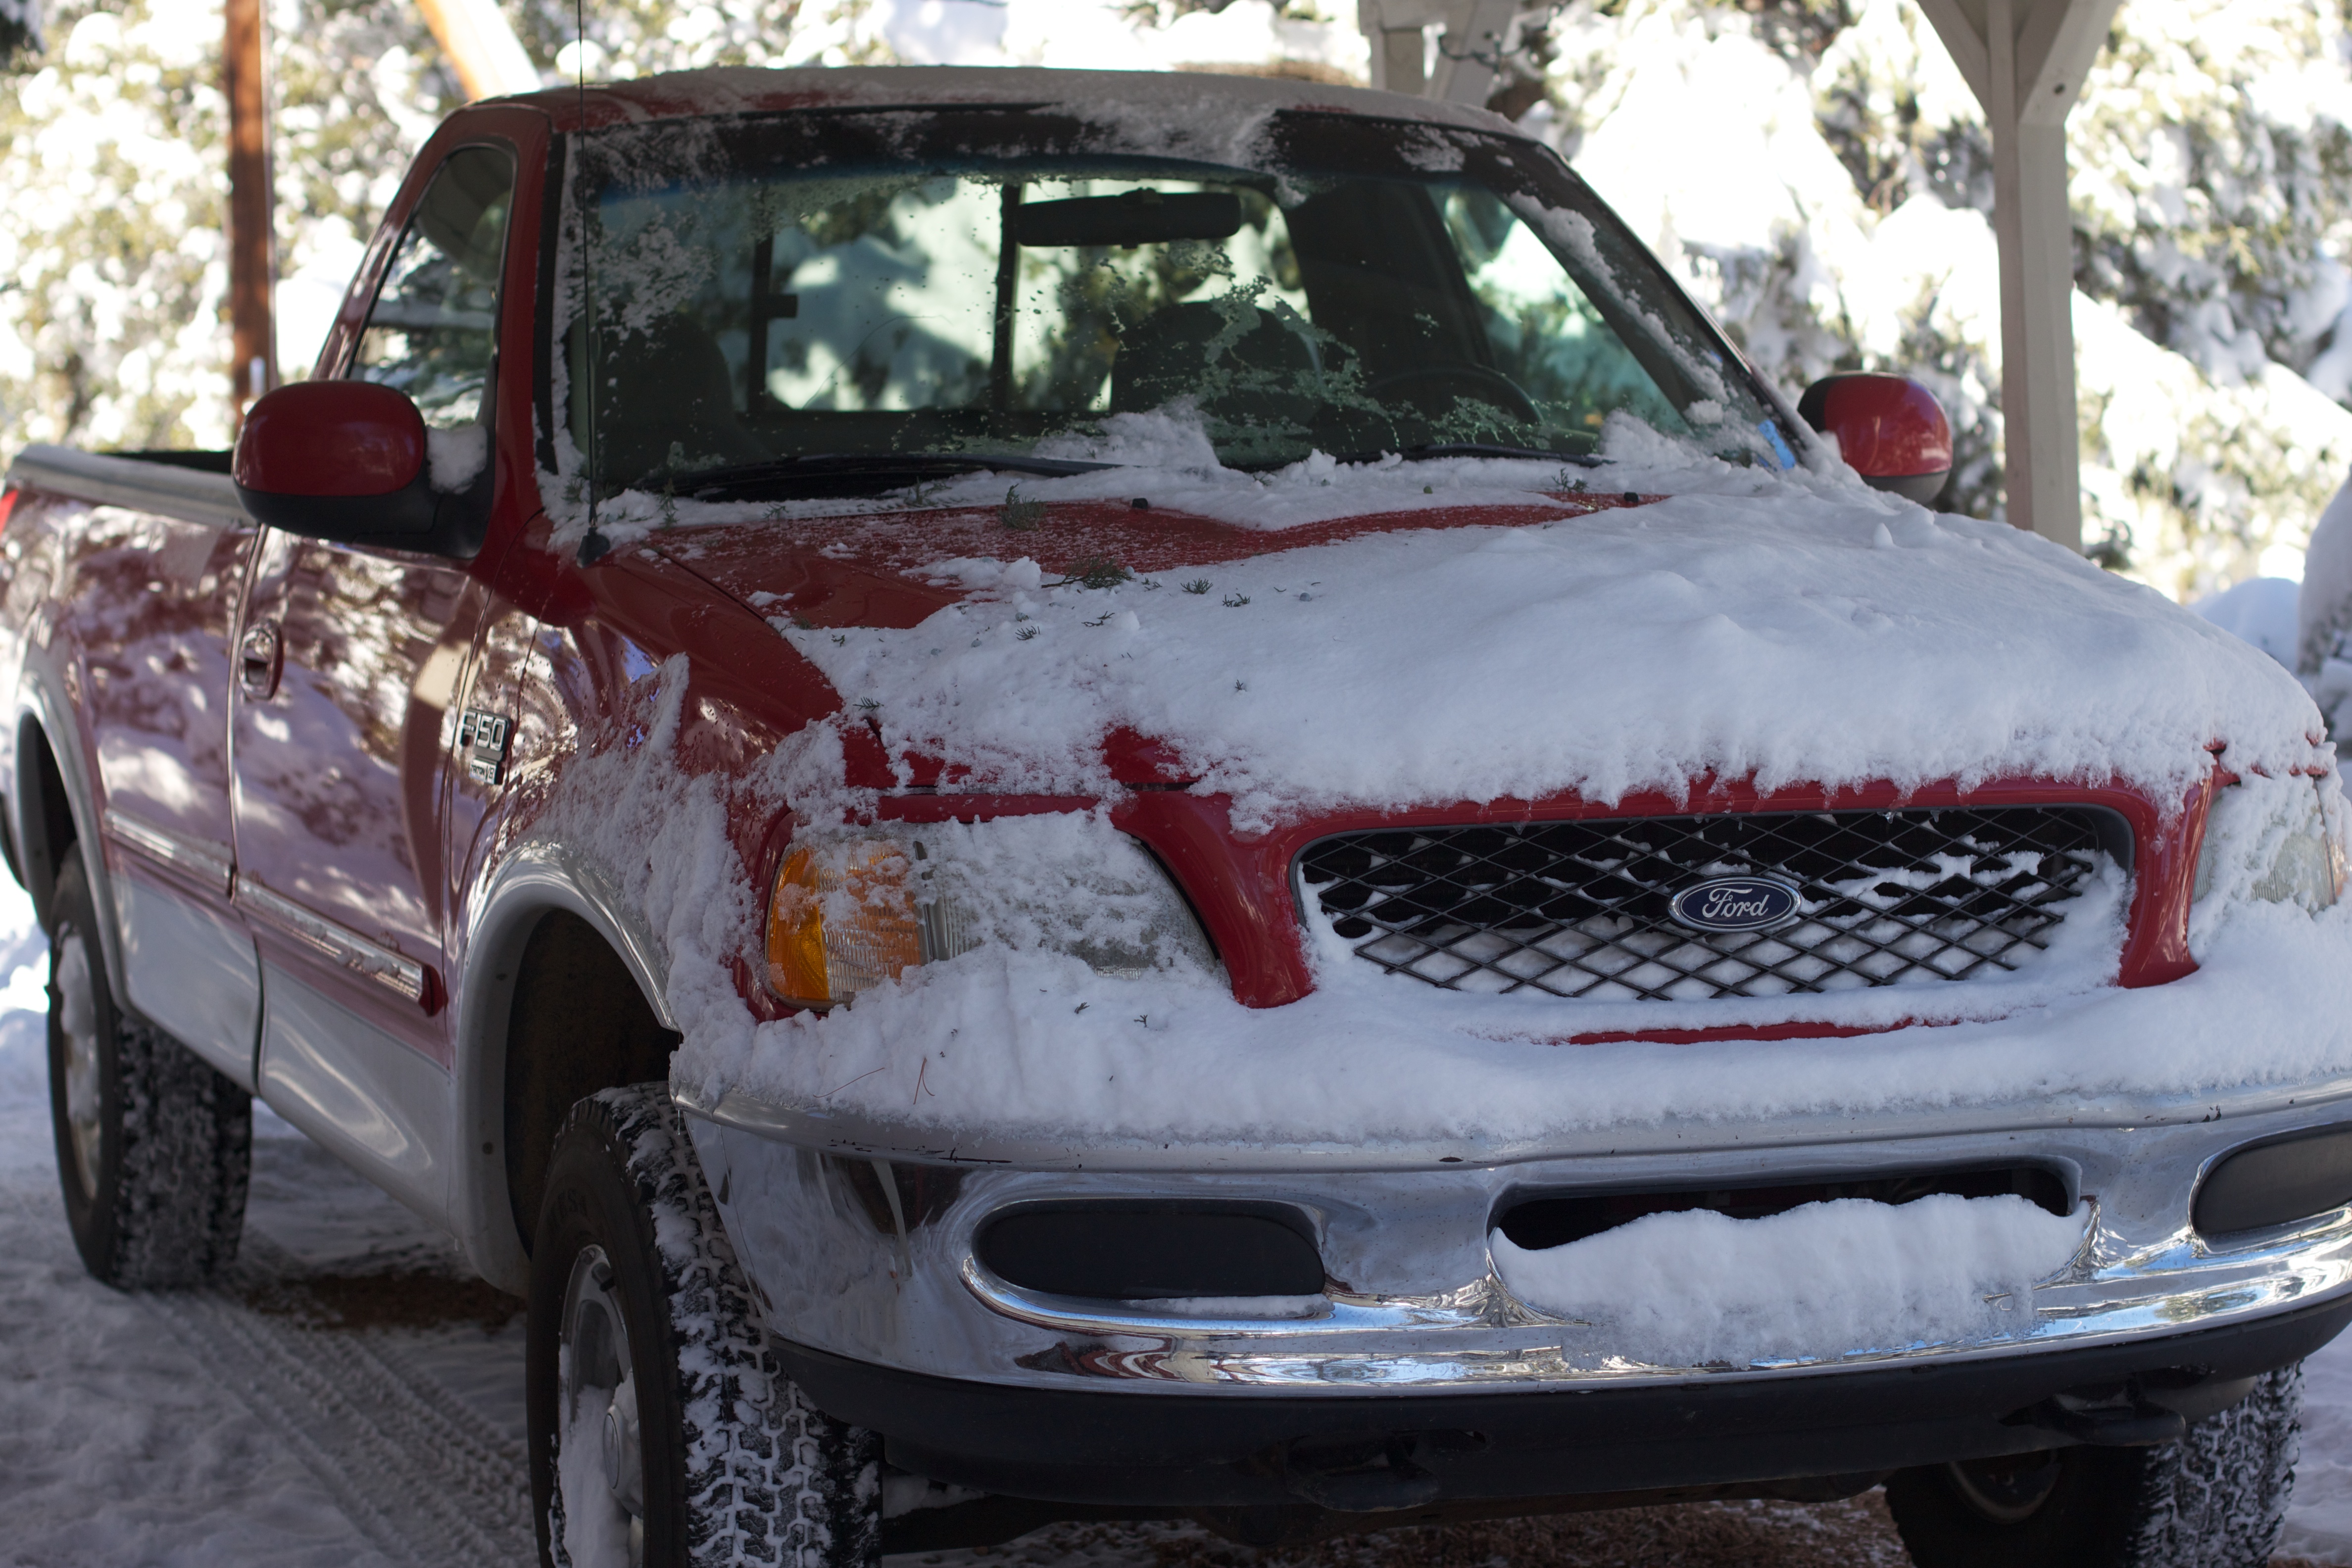
snow, car, wheel, truck, red, vehicle, bumper, ford, rim, dailyshoot, pickup truck, sport utility vehicle, land vehicle, automobile make, automotive exterior, luxury vehicle, compact sport utility vehicle, mini sport utility vehicle